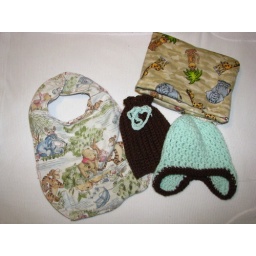
Pooh bib, brown and blue baby hats, baby fabric that it was all wrapped in from Pixieval and her daughter